Hashimoto Natsuko

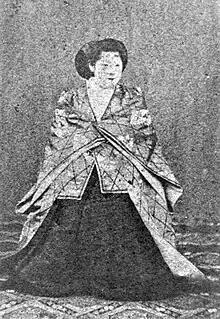

Natsuko was a daughter of the noblewoman Hashimoto Reiko (橋本麗子, 1835–1889), and she entered Meiji's service as a concubine in 1872. Natsuko's tomb is at Toshimagaoka Imperial Cemetery at Gokoku-ji in Bunkyo, Tokyo.